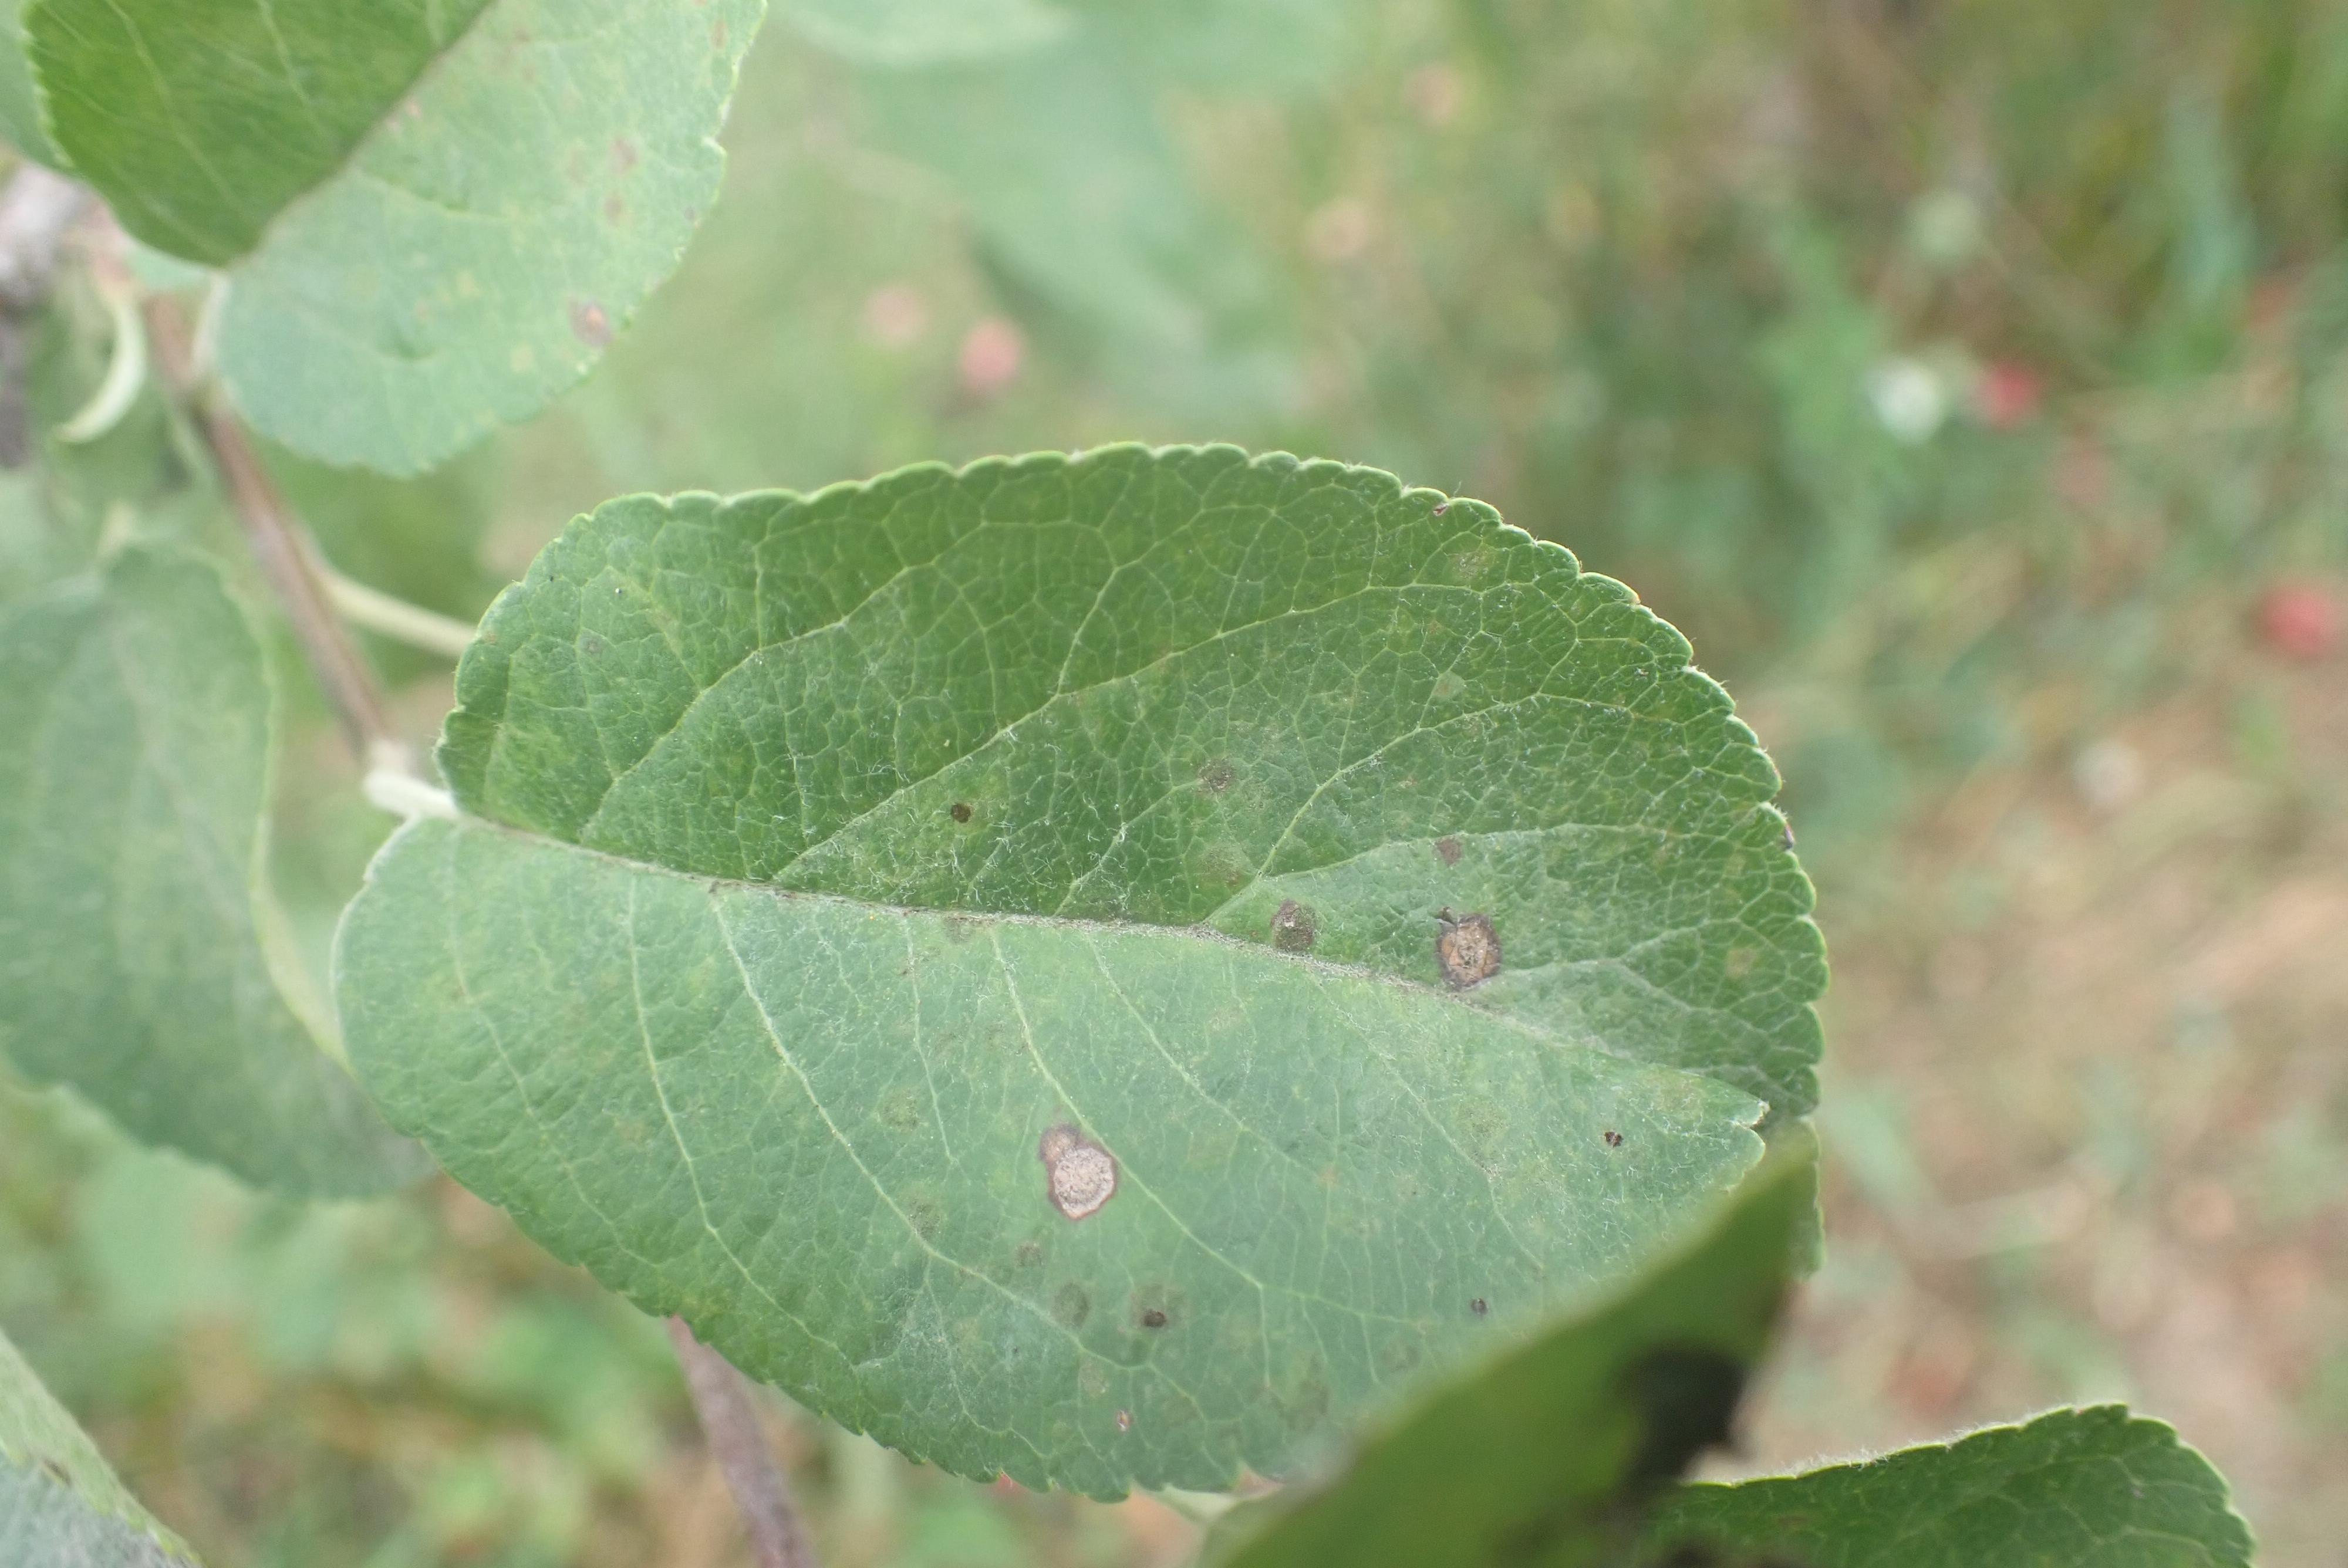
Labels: scab, frog_eye_leaf_spot